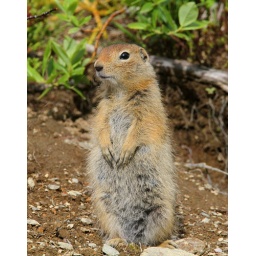
A ground squirrel that lives above tree line. Always fun to shootD